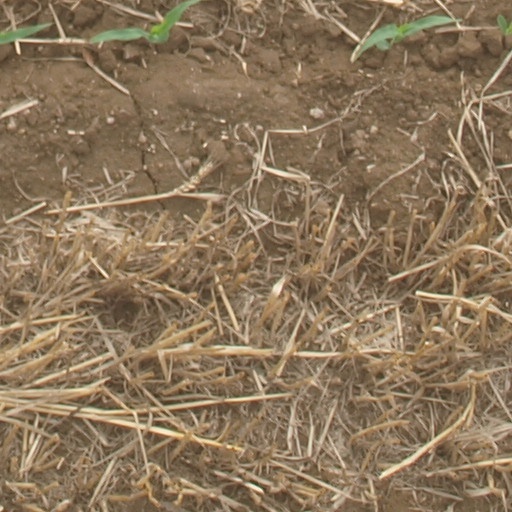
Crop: maize; corn